London Borough of Bexley

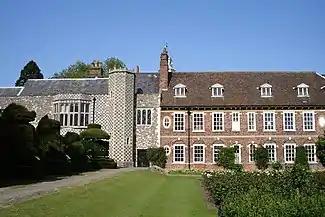
Hall Place, with 16th- (left) and 17th-century wings.

Hall Place is a former stately home, today a Grade I listed building and Scheduled Ancient Monument, beside the River Cray on the outskirts of Crayford, south-east of Bexleyheath and north-east of Old Bexley. It is situated just off the A223, Bourne Road, south of Watling Street (A207) and north of the Black Prince interchange of the A2 Rochester Way with the A220.